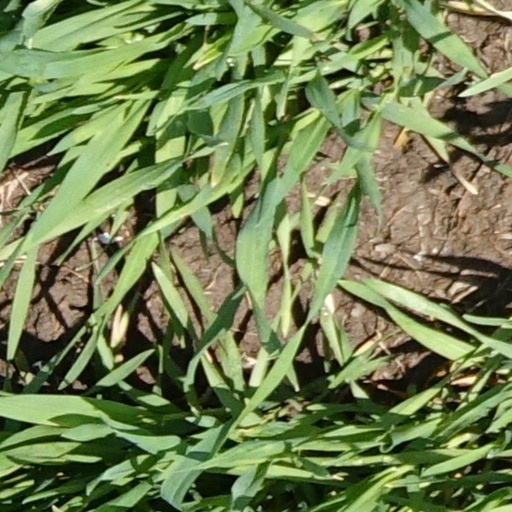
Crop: wheat